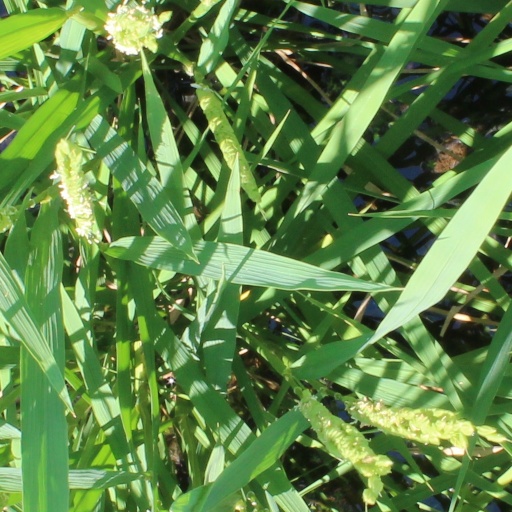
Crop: rice